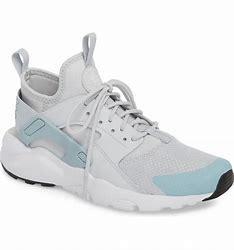
Brand: Nike
Model: Air Huarache Run Ultra